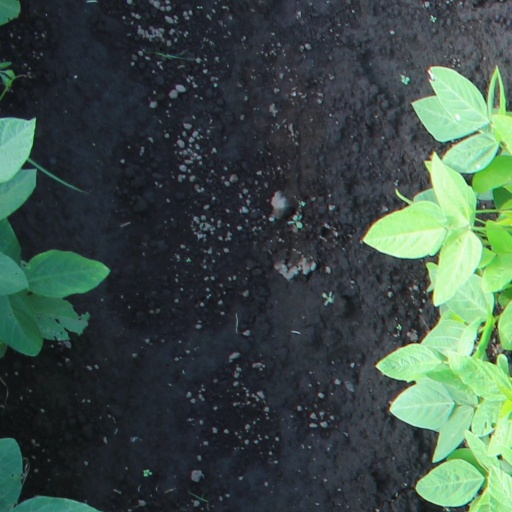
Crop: soybean